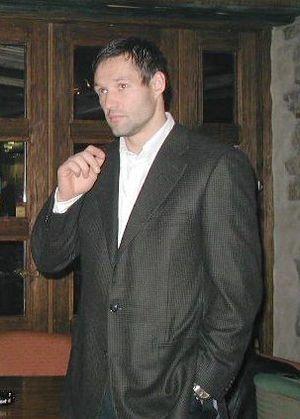
Erki Nool Italiano: Erki Nool 日本語: エルキ・ノール Latviešu: Erki Nool Монгол: Erki Nool